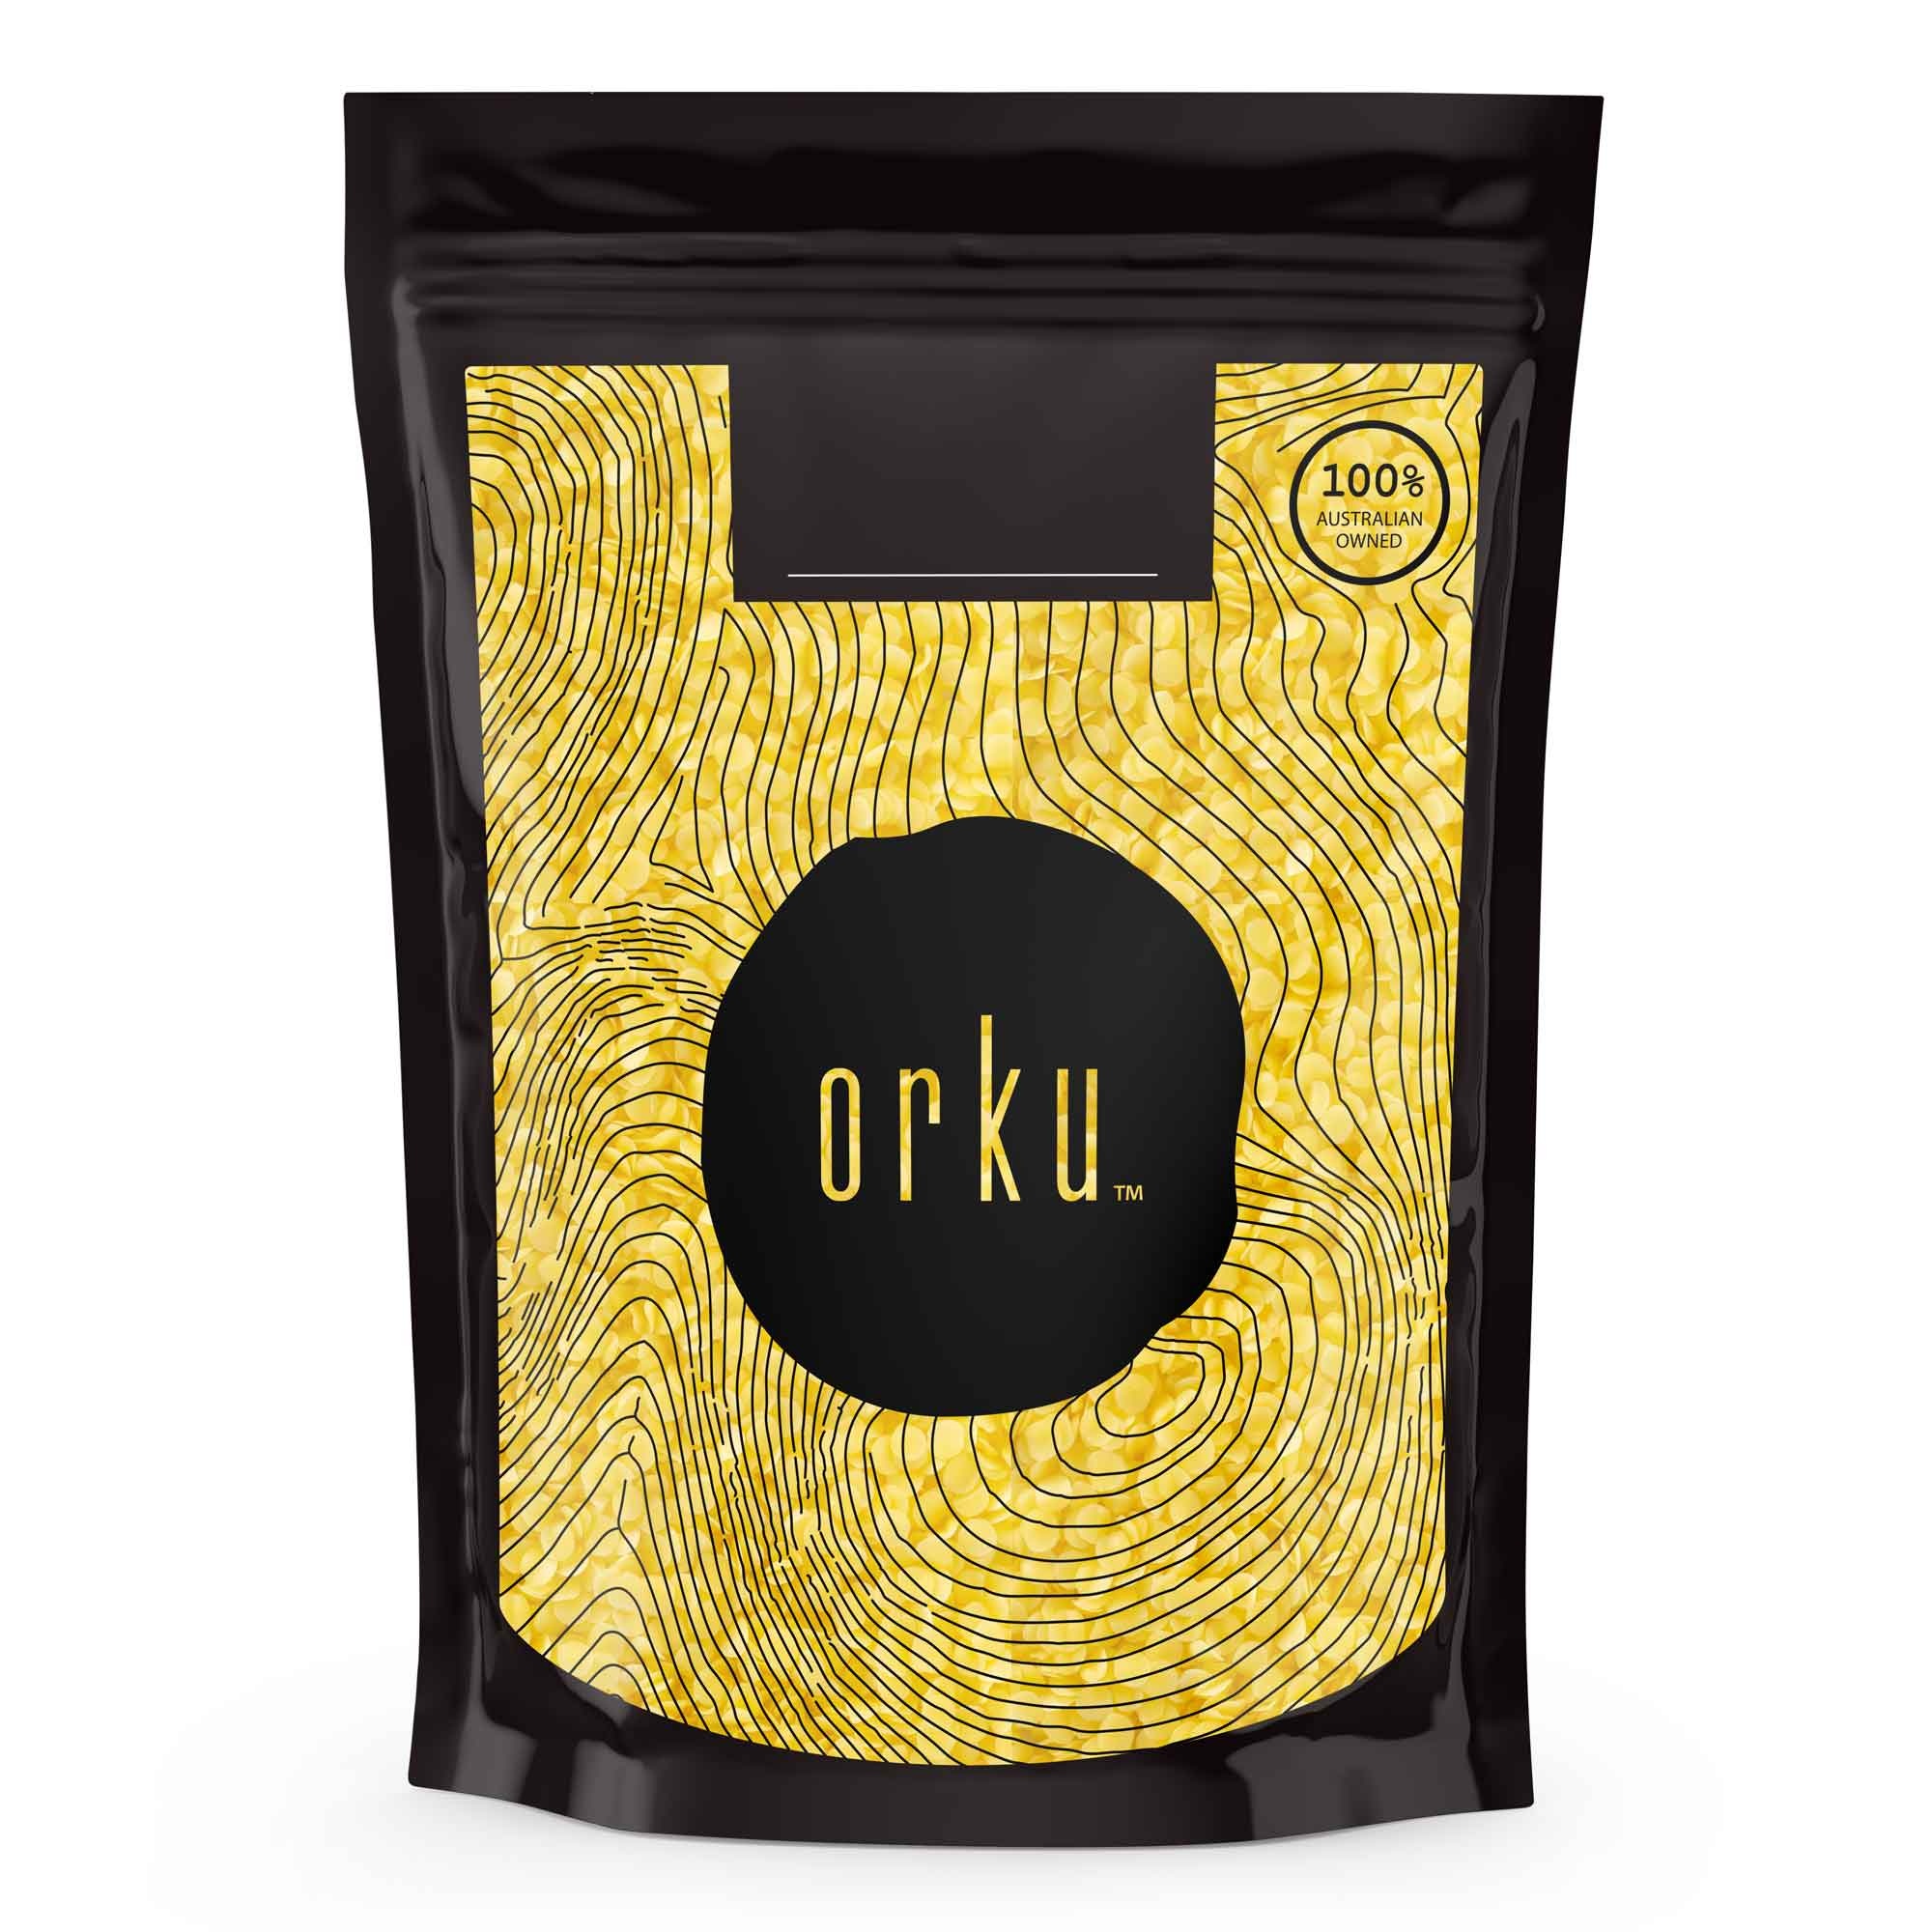
400g Organic Beeswax Pellets Yellow Pharmaceutical Cosmetic Candle Bees Wax
A pure and organic beeswax in a convenient pellet form. Pharmaceutical and cosmetic grade so you can rest assure that they are safe to be in contact with food and our bodies. Use alone for perfectly natural candles or a great addition to many body products such as DIY balms and food wraps. Used in candles, encaustic art, cosmetics, body preparations etc. As this is natural product colour may vary between batches, from buff to yellow. This product is originally sourced from an organic certified supplier IMPORTANT NOTE Due to Western Australia’s , Norfolk Island’s , and Kangaroo Island’s restrictions on this bee product, all orders to those areas will be cancelled and refunded. It is your responsibility and liability to ensure that you adhere to your local area importation laws regarding this bee product and bee products in general. If you are in Tasmania , you will need to send us the “ Health Certificate for the Importation of Queen European Honey Bees and Bees Wax ” form as soon as you place your order. Failure to do so will result in cancelling and refunding your order due to Tasmania’s bee product importation laws and biosecurity. Please Note: As this has been processed to BP Grade for cosmetic and pharmaceutical use, the natural honey smell has been mostly removed. Package Includes: 400g Organic Beeswax Pellets in Resealable Bag.
Brand: Darrahopens
Category: Arts & Entertainment > Hobbies & Creative Arts > Arts & Crafts > Art & Crafting Materials > Olfactory Arts Materials > Candle Making Materials > Raw Candle Wax